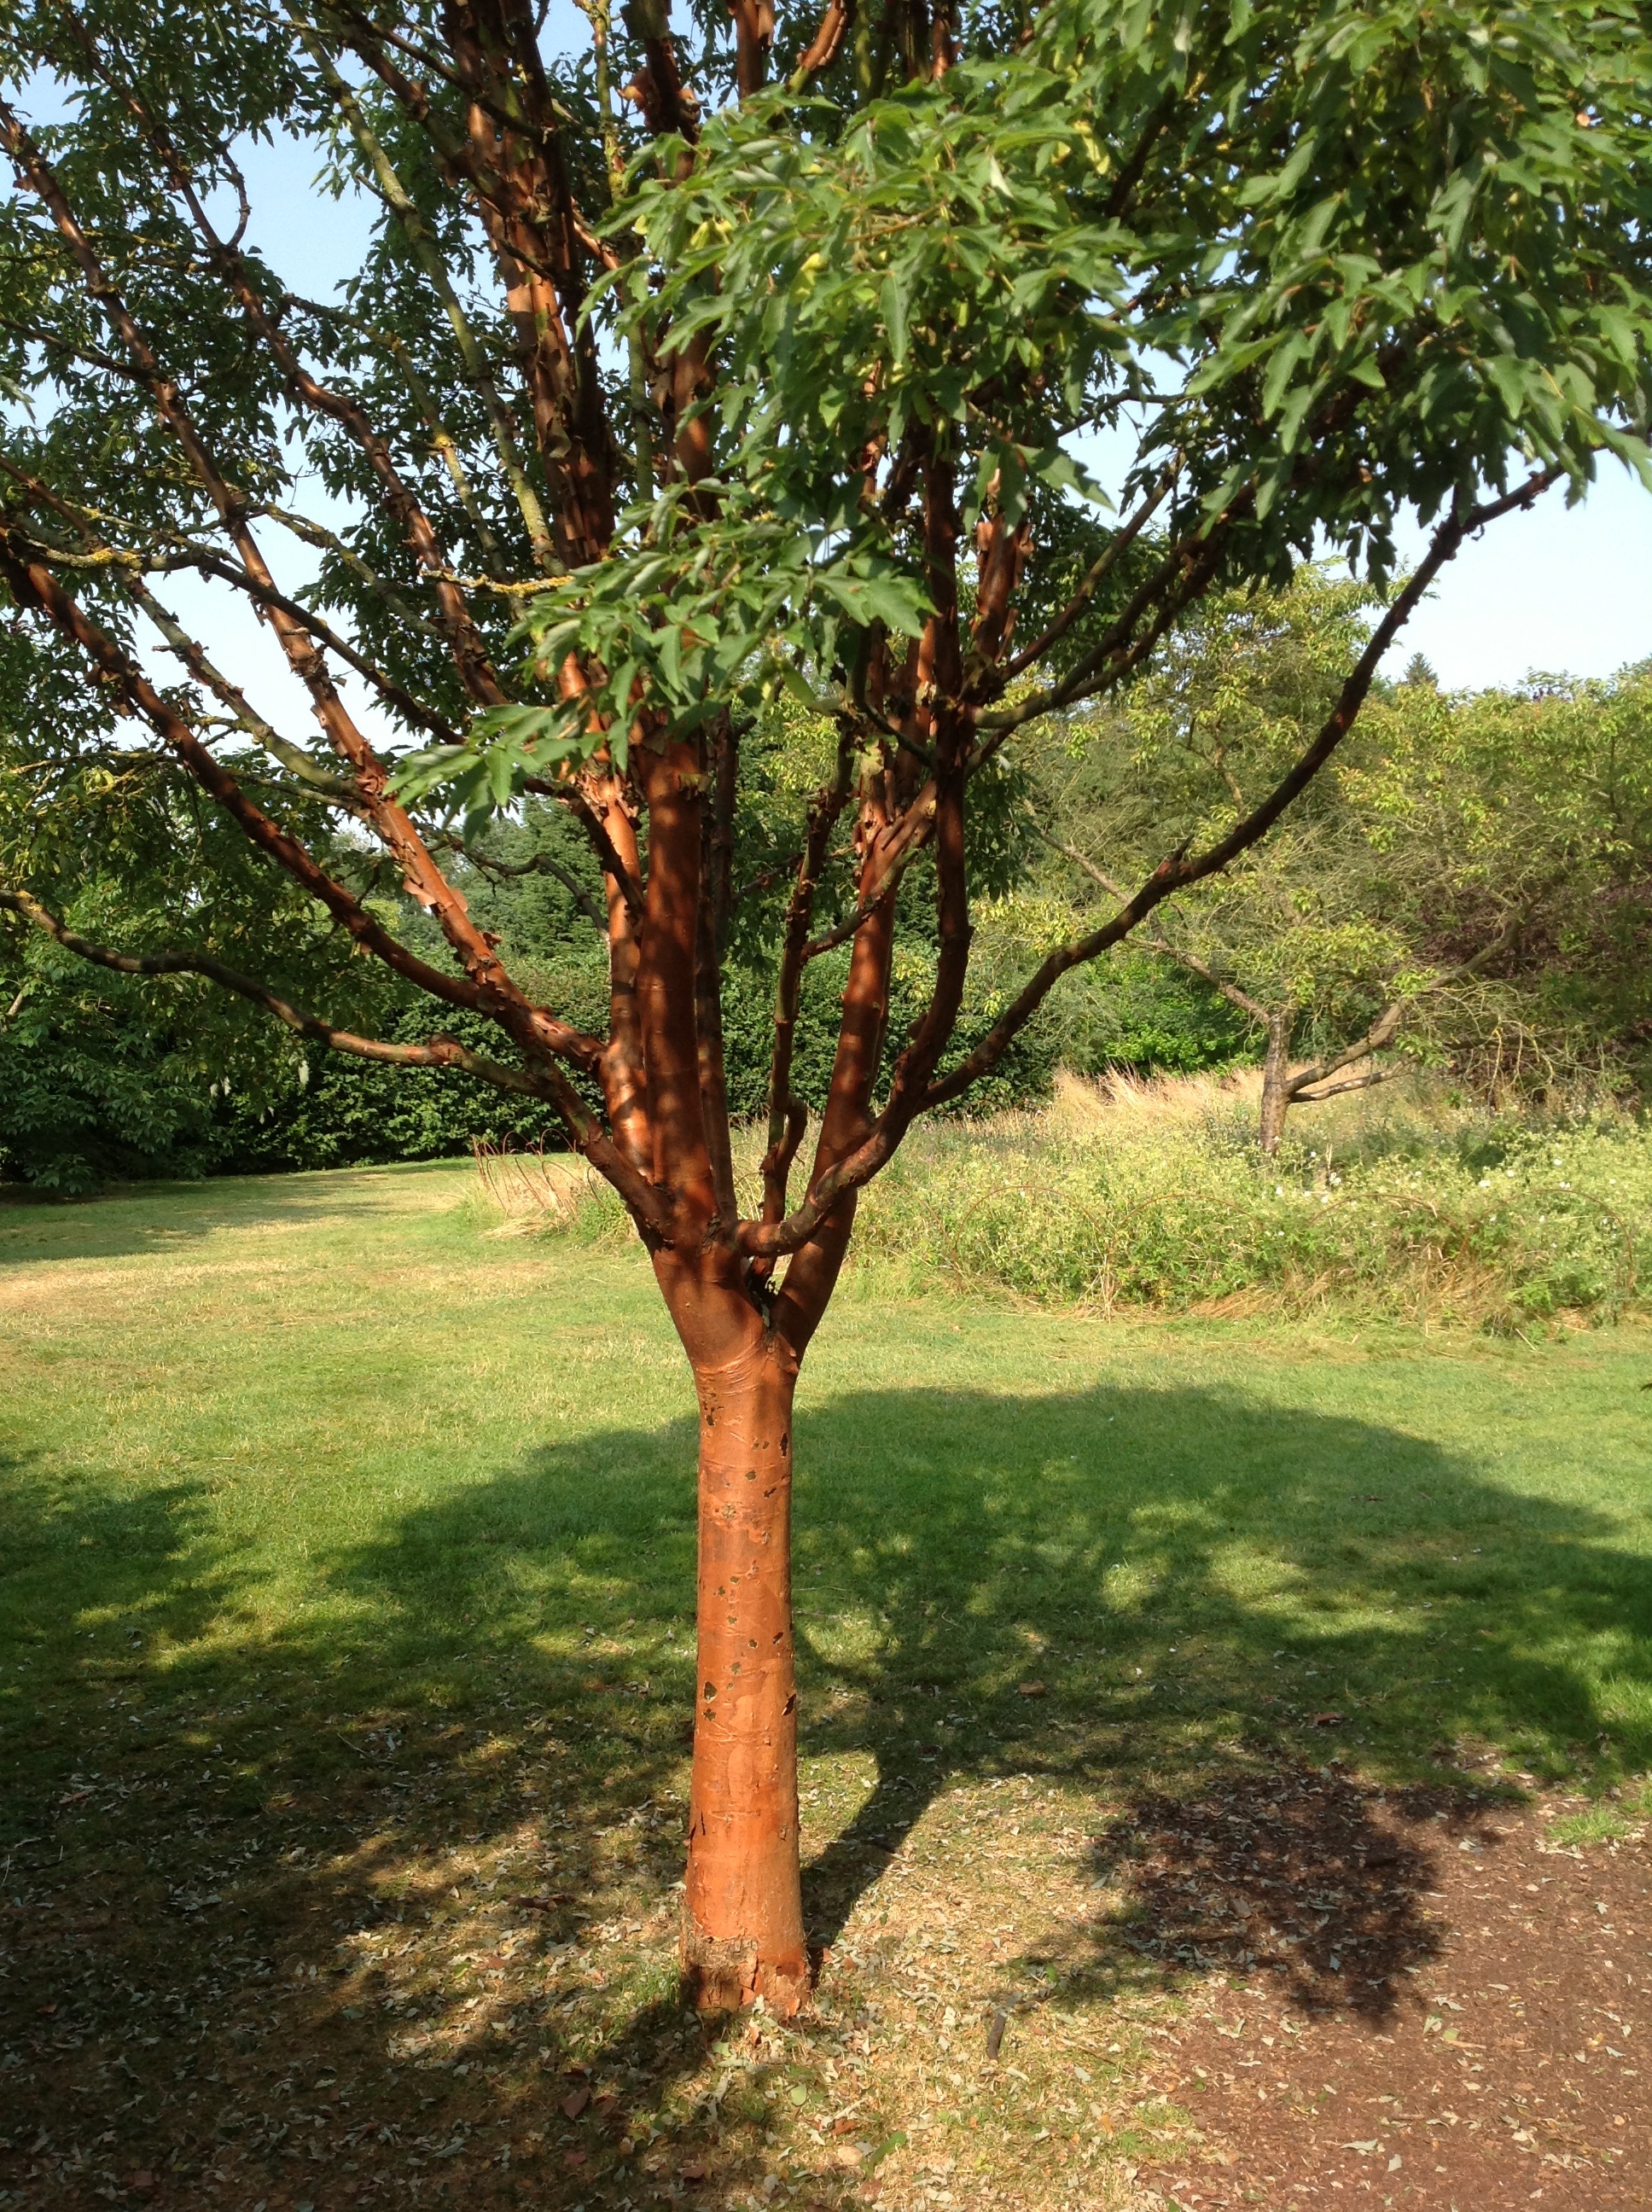
tree, nature, outdoor, branch, plant, leaf, flower, trunk, environment, produce, park, botany, garden, flora, shrub, deciduous, oak, woodland, flowering plant, woody plant, land plant